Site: brandenburg
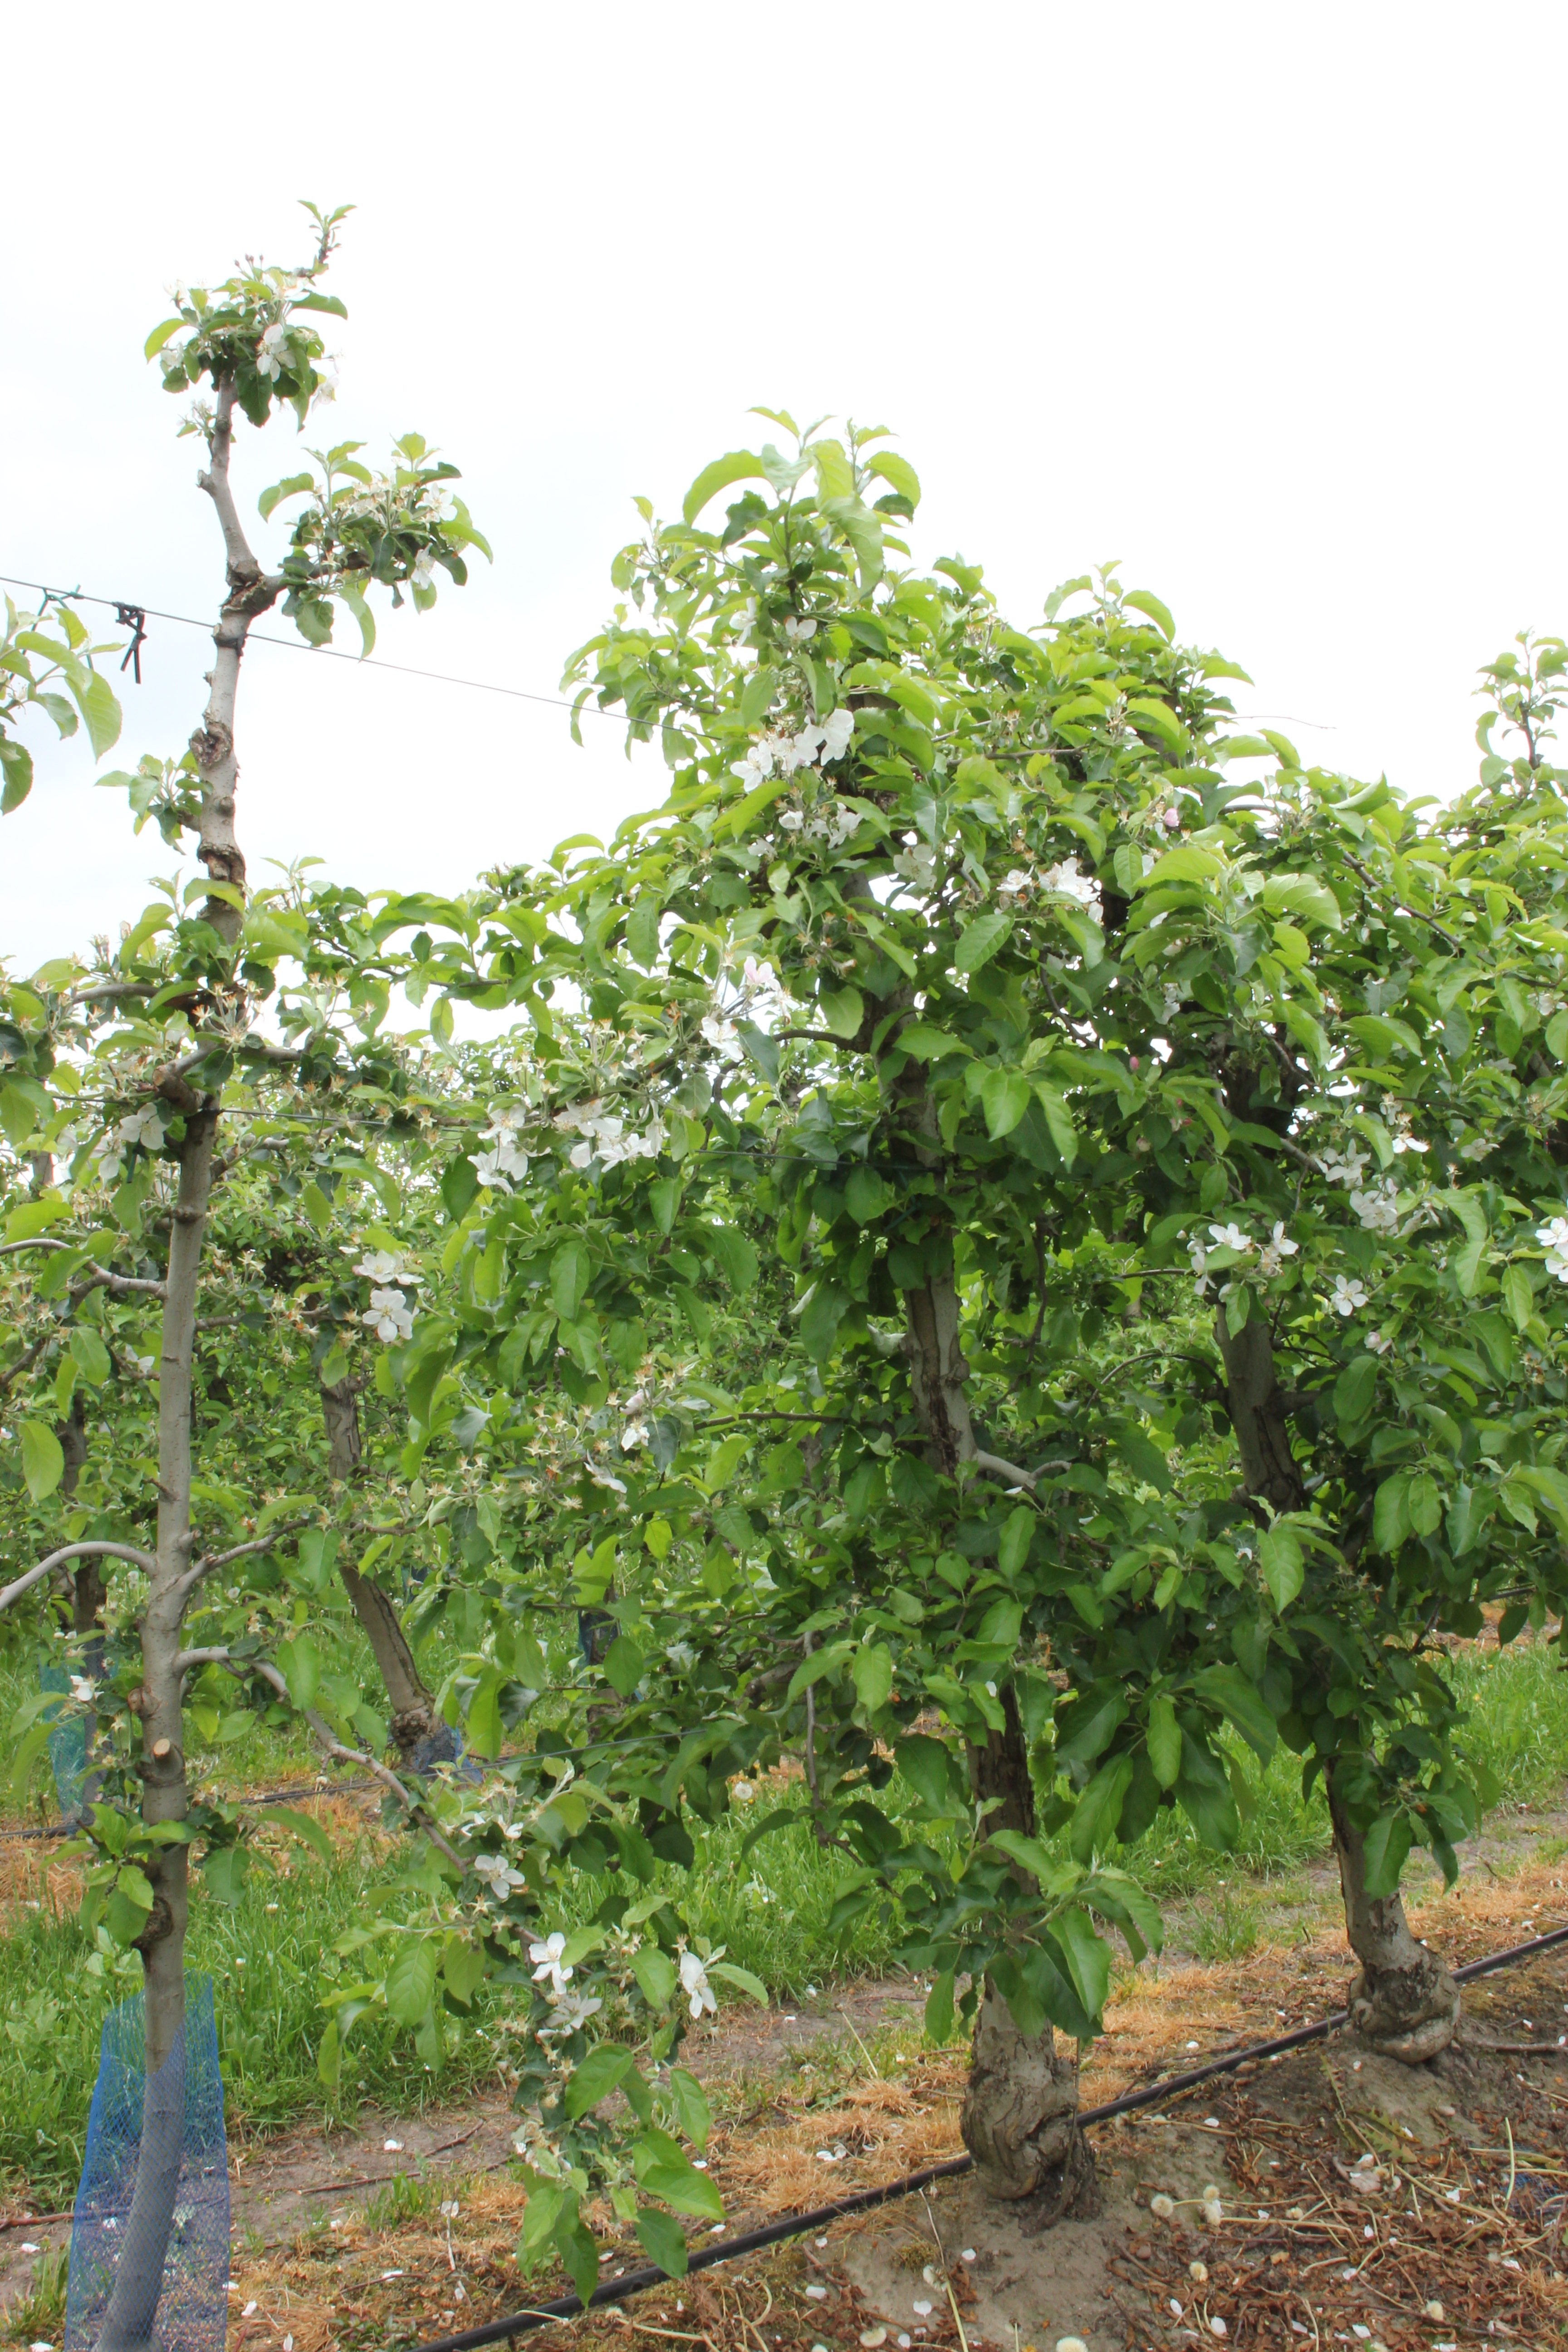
Growth stage (BBCH 67): Flowering